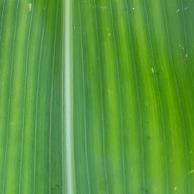
Crop: Maize
Condition: stripe-d